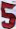
Number: 5